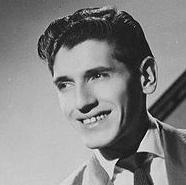
Age: 26